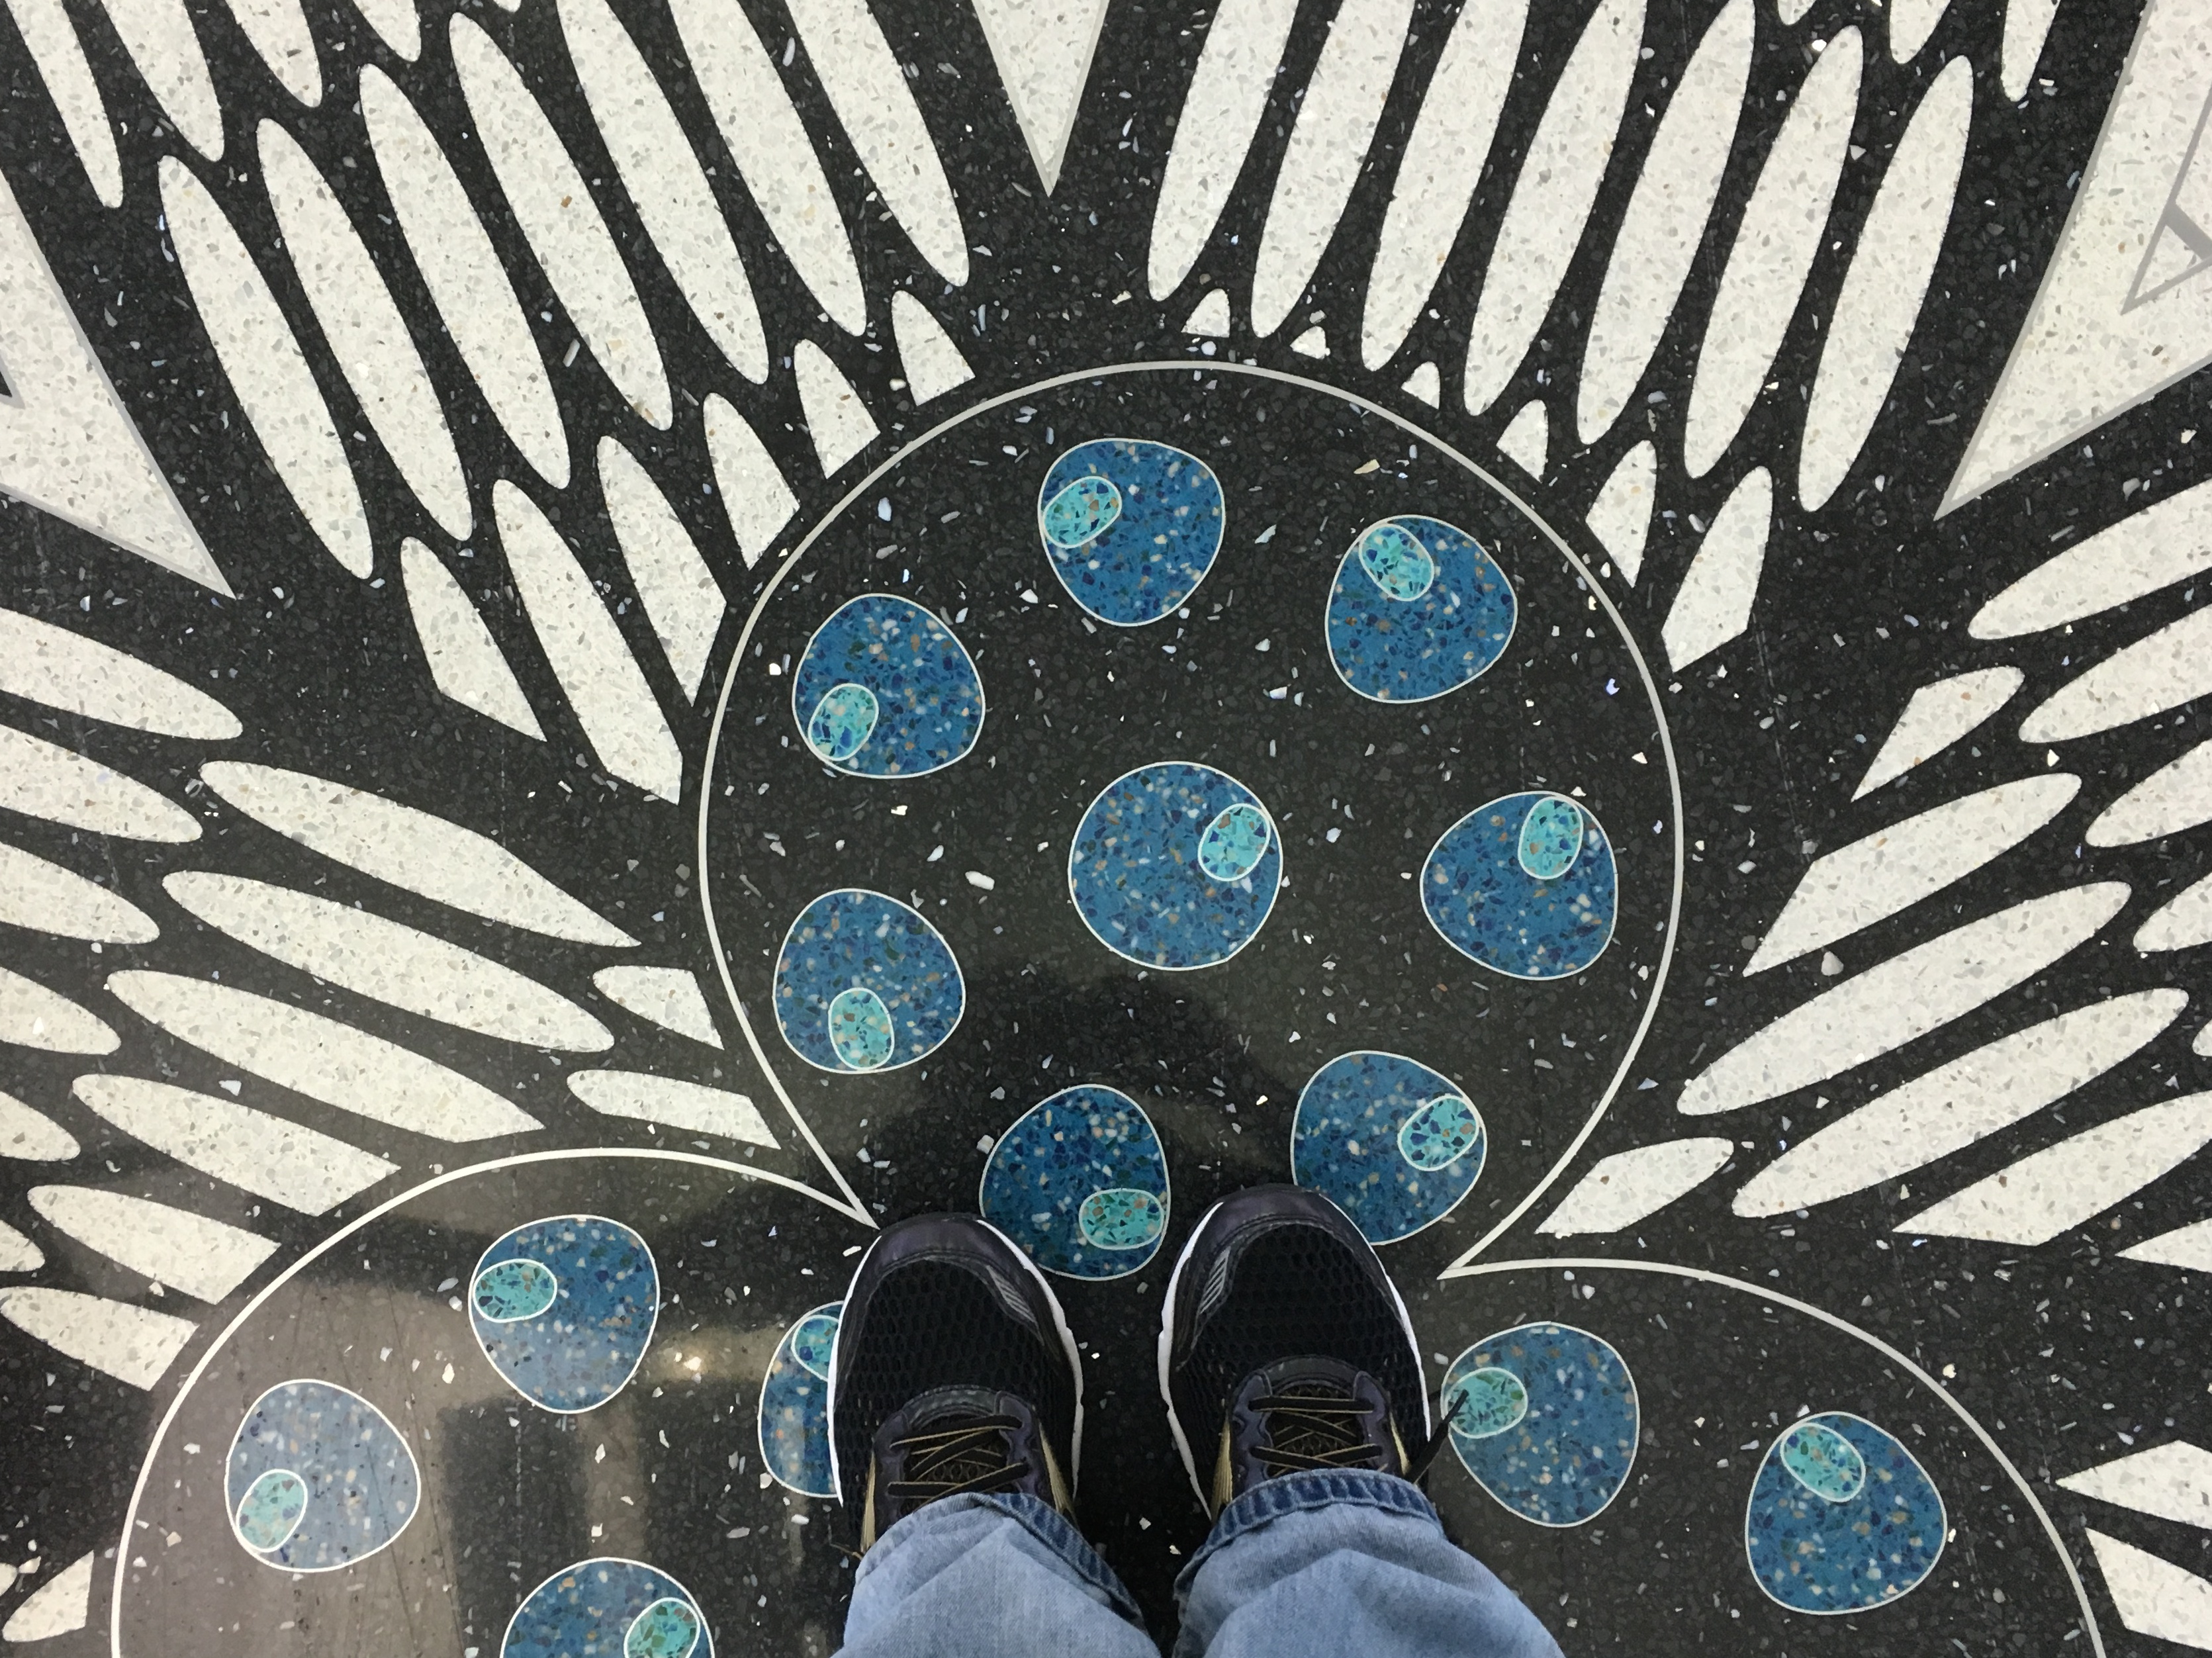
window, glass, pattern, color, blue, circle, art, design, symmetry, shape, modern art